Ludovico Sforza

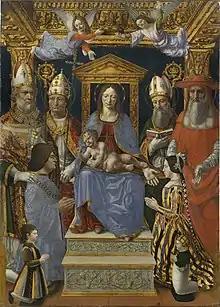
"Pala Sforzesca", , by an unknown author: on the left, Ludovico with his son Cesare; on the right, Beatrice with her son Ercole Massimiliano

The 15-year-old princess quickly charmed the Milanese court with her joyfulness and laughter. She loved extravagance, and helped make a reputation for Sforza Castle as a place of sumptuous festivals and balls. She enjoyed entertaining philosophers, poets, diplomats, and soldiers. Beatrice had good taste, and it is said that under her prompting her husband's patronage of artists became more selective. During this time artists such as Leonardo da Vinci and Donato Bramante were employed at the court. She would go on to give birth to Maximilian Sforza and Francesco II Sforza, future Dukes of Milan.